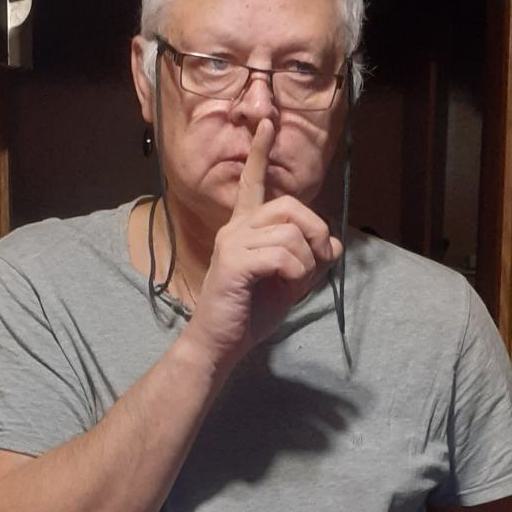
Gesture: mute